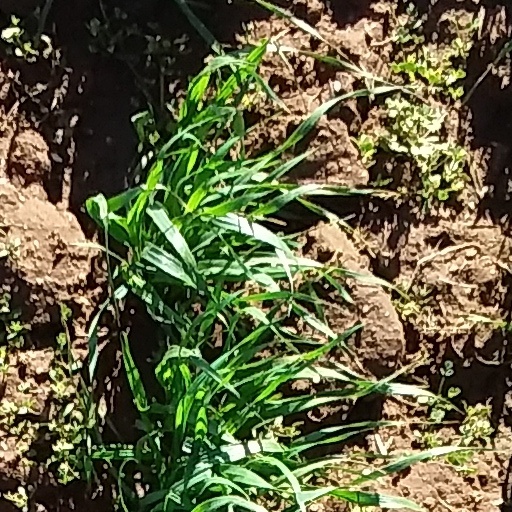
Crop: wheat